The Payoff (1942 film)

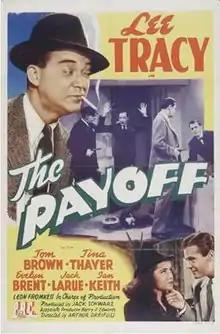

The Payoff is a 1942 American film directed by Arthur Dreifuss and co-produced by actor Lee Tracy and independent producer Jack Schwarz. It was released by Producers Releasing Corporation (PRC), a low-budget film studio.